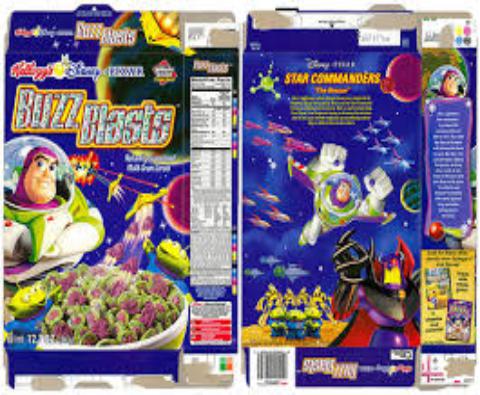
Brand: Buzz Blasts
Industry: Food